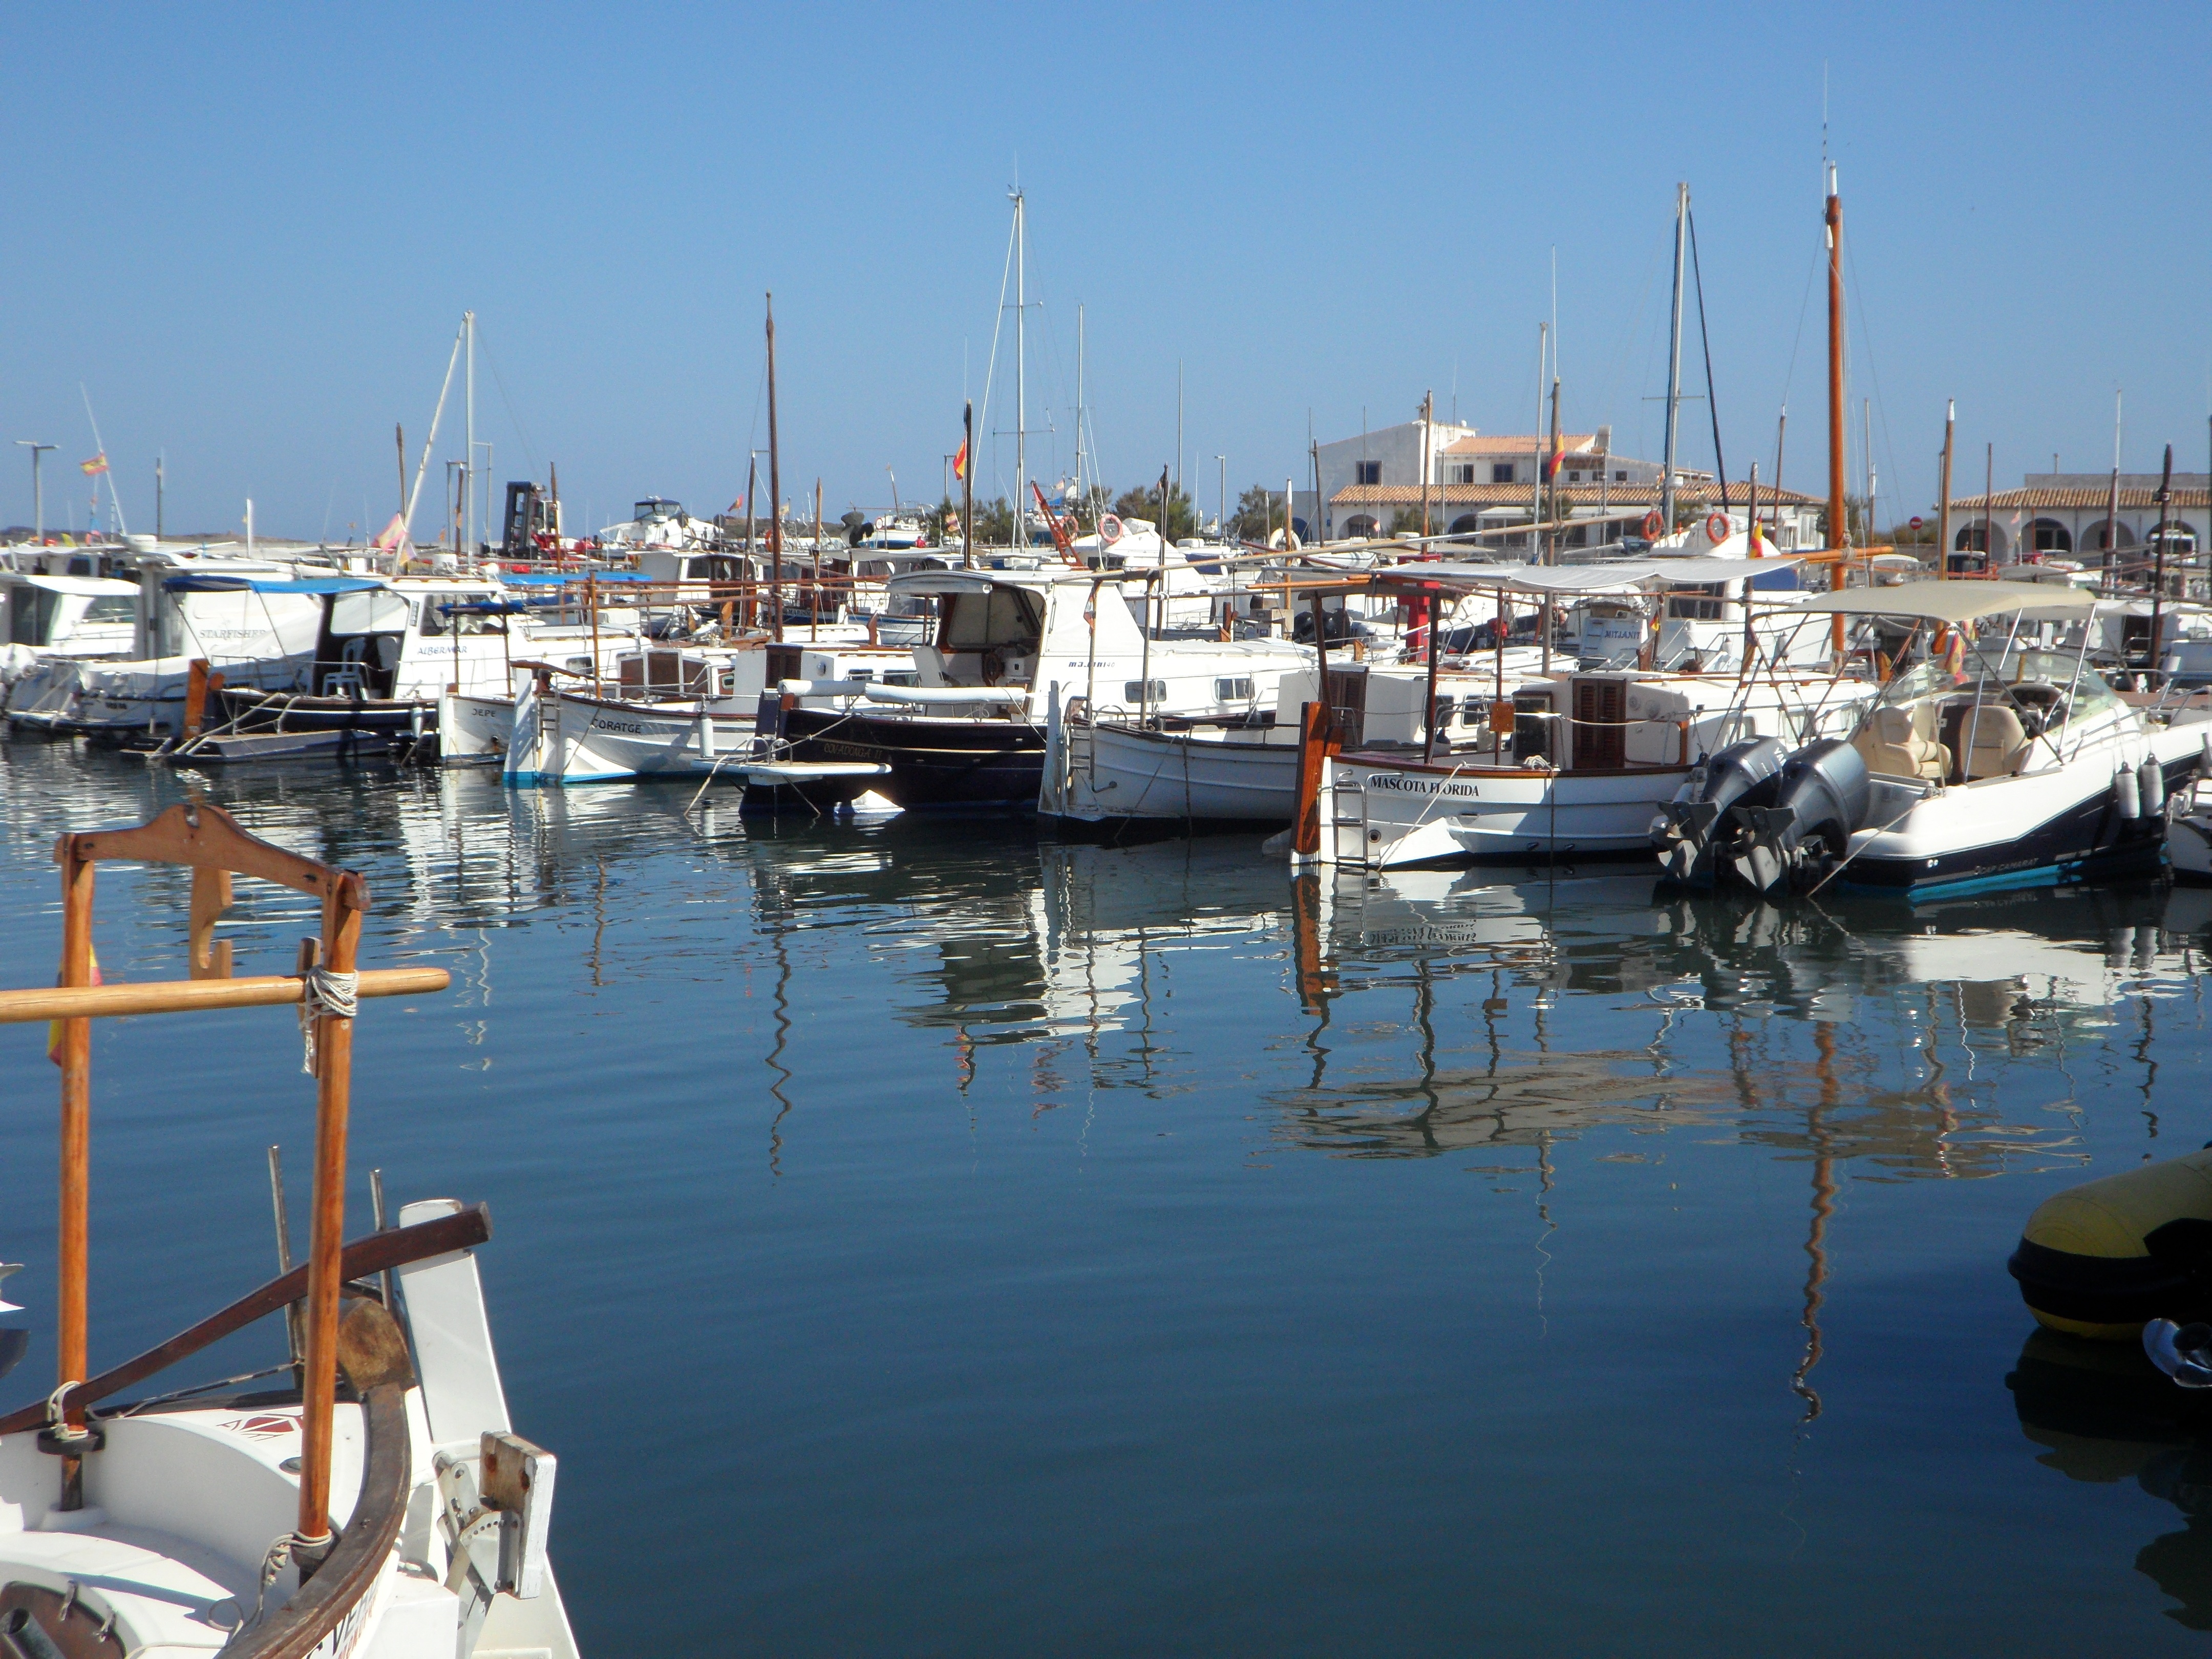
sea, coast, water, dock, boat, travel, boot, mediterranean, vehicle, mast, holiday, bay, harbor, blue, marina, port, boating, infrastructure, ships, mallorca, shipping, maritime, yachts, mirroring, sailing boats, water reflection, colonia de sant jordi